Question: Please indicate a possible affordance area of bicycle that can be used for pedaling
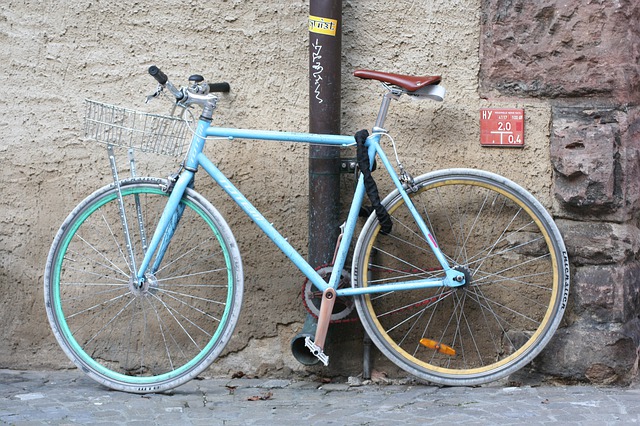
Answer: [295.5, 328, 334.5, 372]